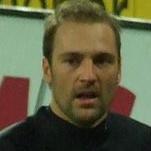
Age: 25